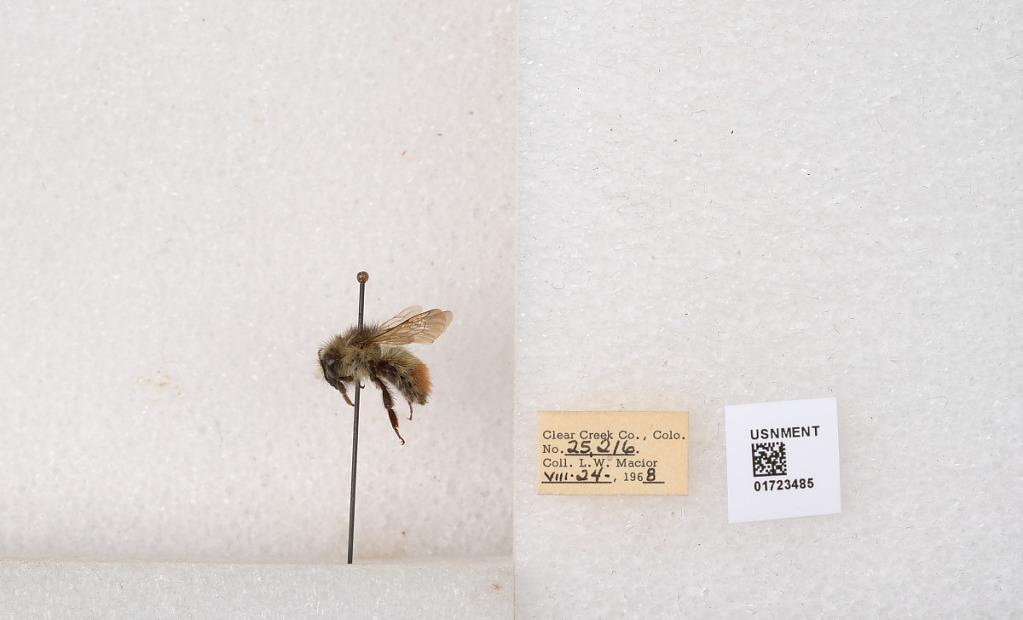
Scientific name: Bombus flavifrons Cresson
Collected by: L. Macior
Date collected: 1968-7-24
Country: United States
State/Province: Colorado
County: Clear Creek
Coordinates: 39.6891, -105.644